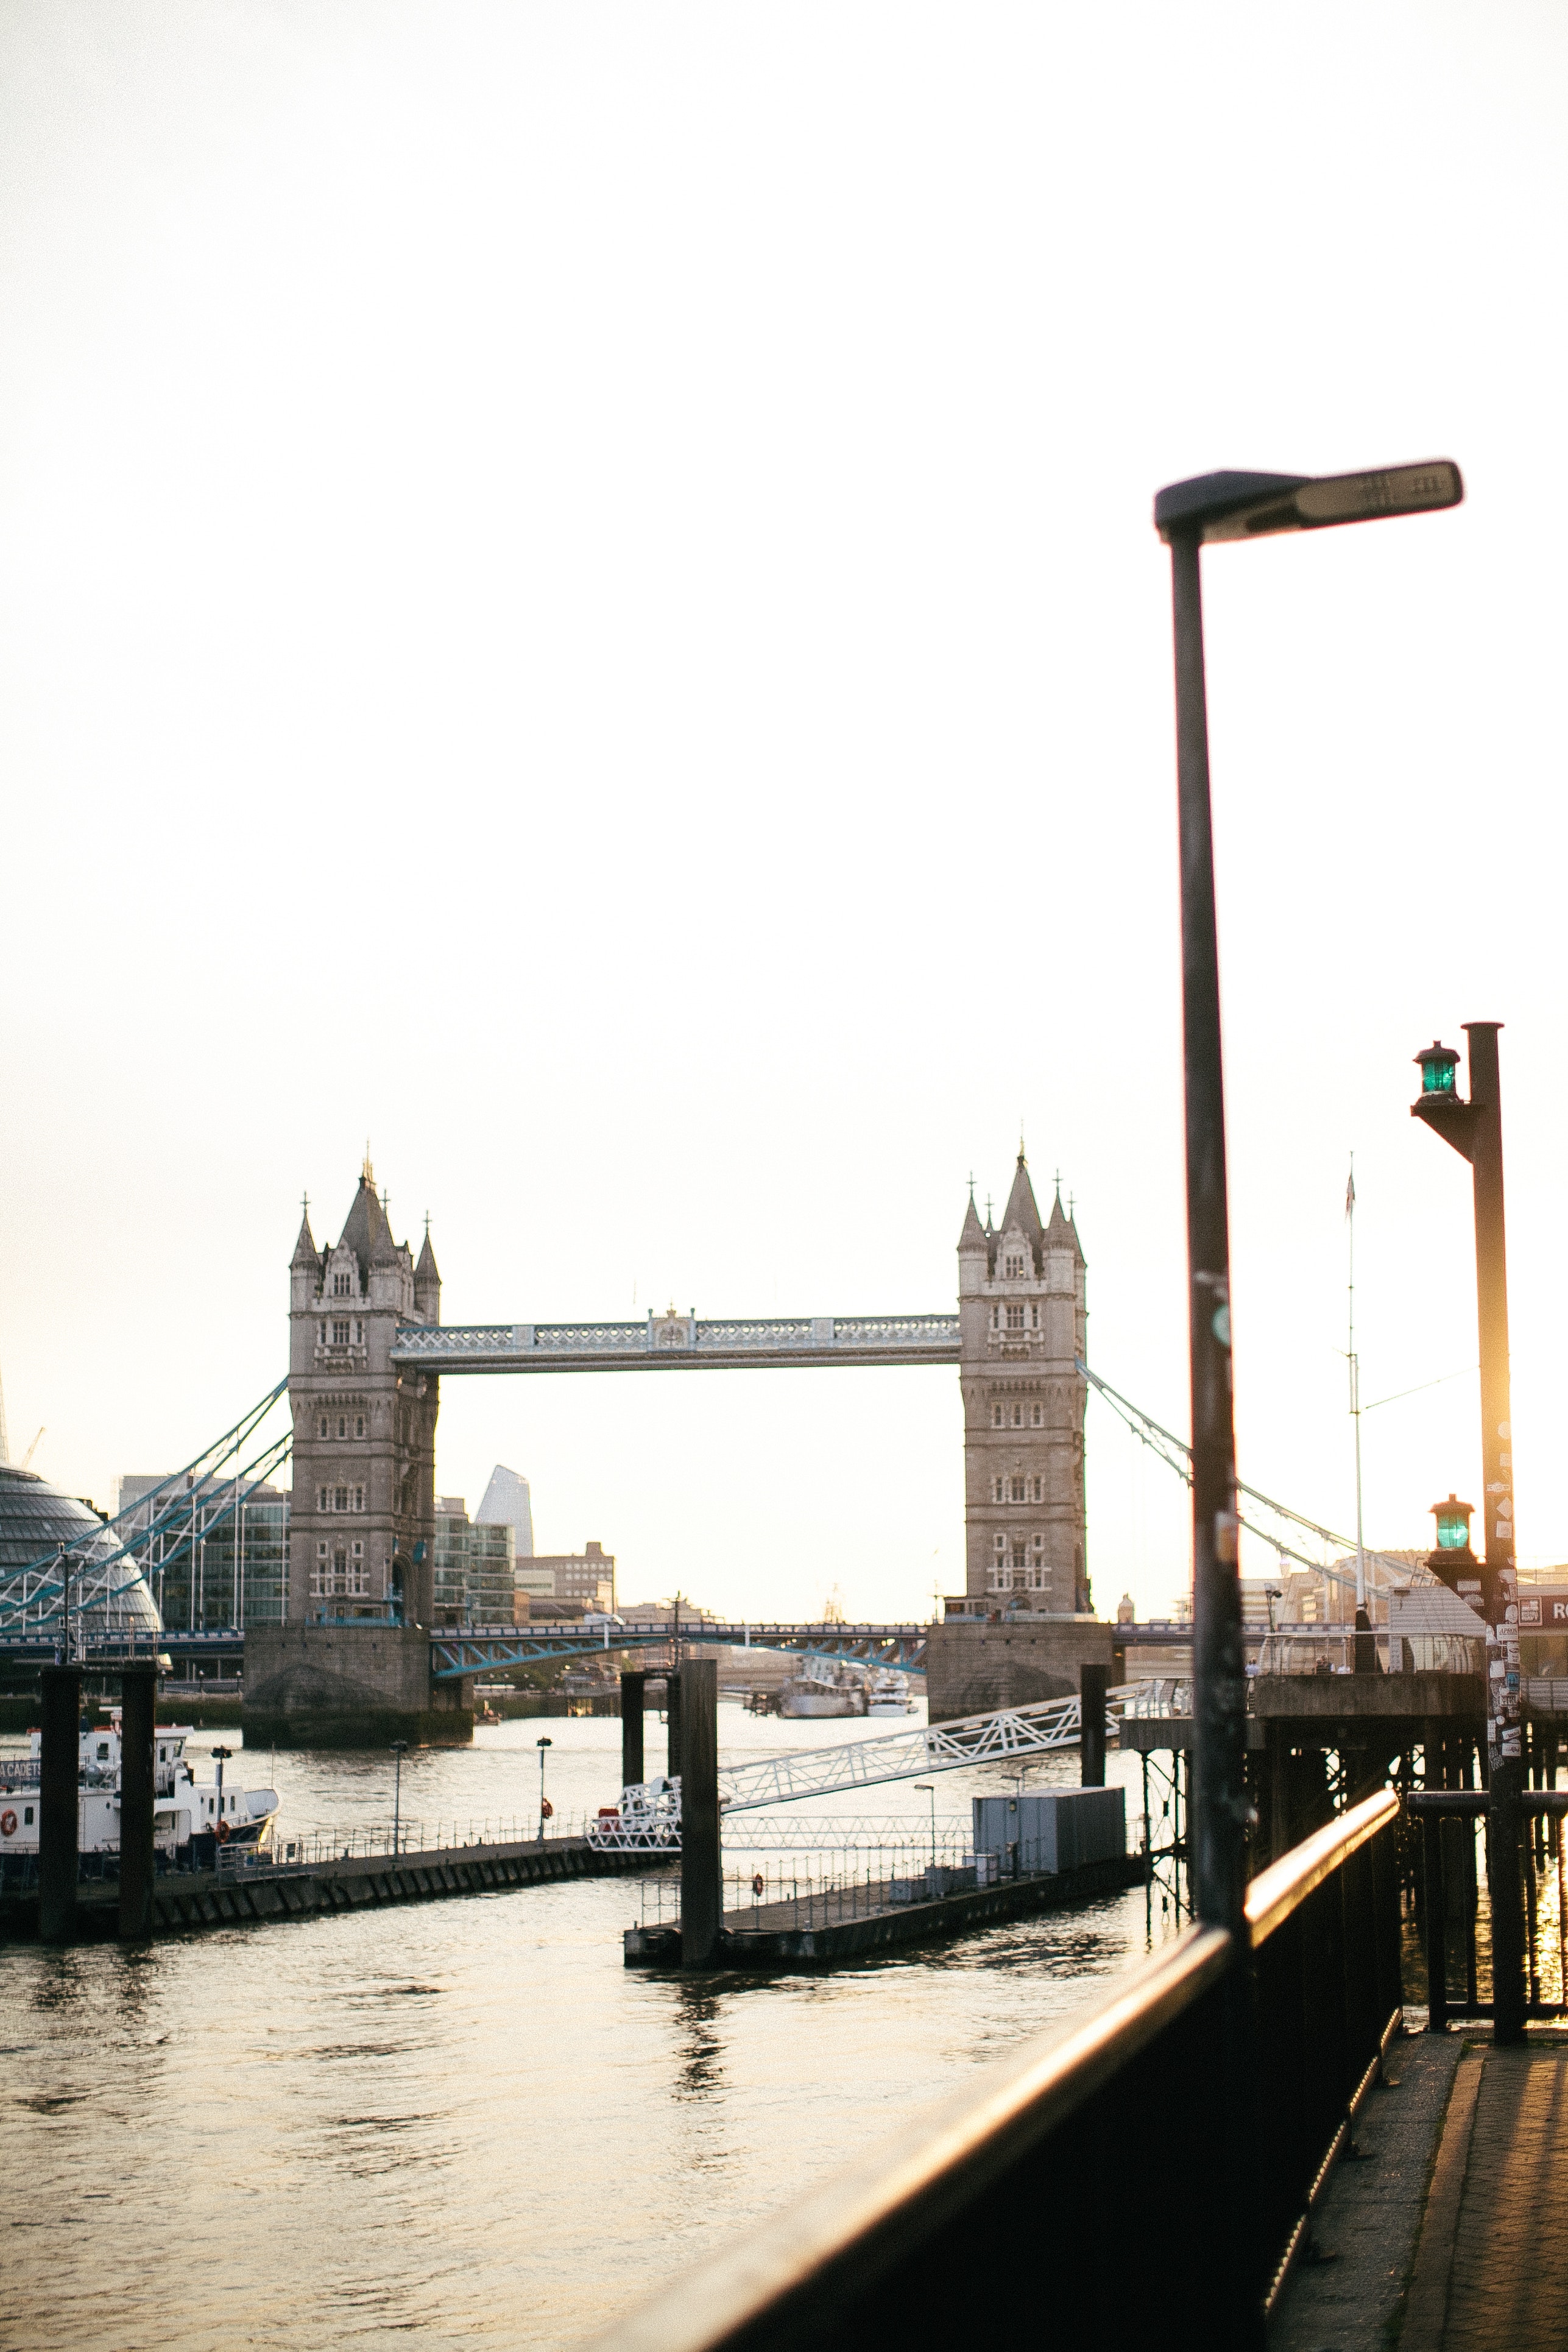
bridge, waterway, water, reflection, sky, city, fixed link, building, river, channel